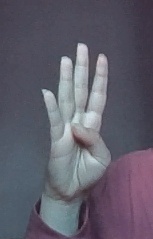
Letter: kaaf